Cléon-d'Andran

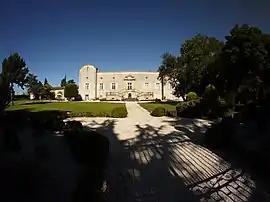
Château de Genas

Cléon-d'Andran is a commune in the Drôme department in southeastern France.